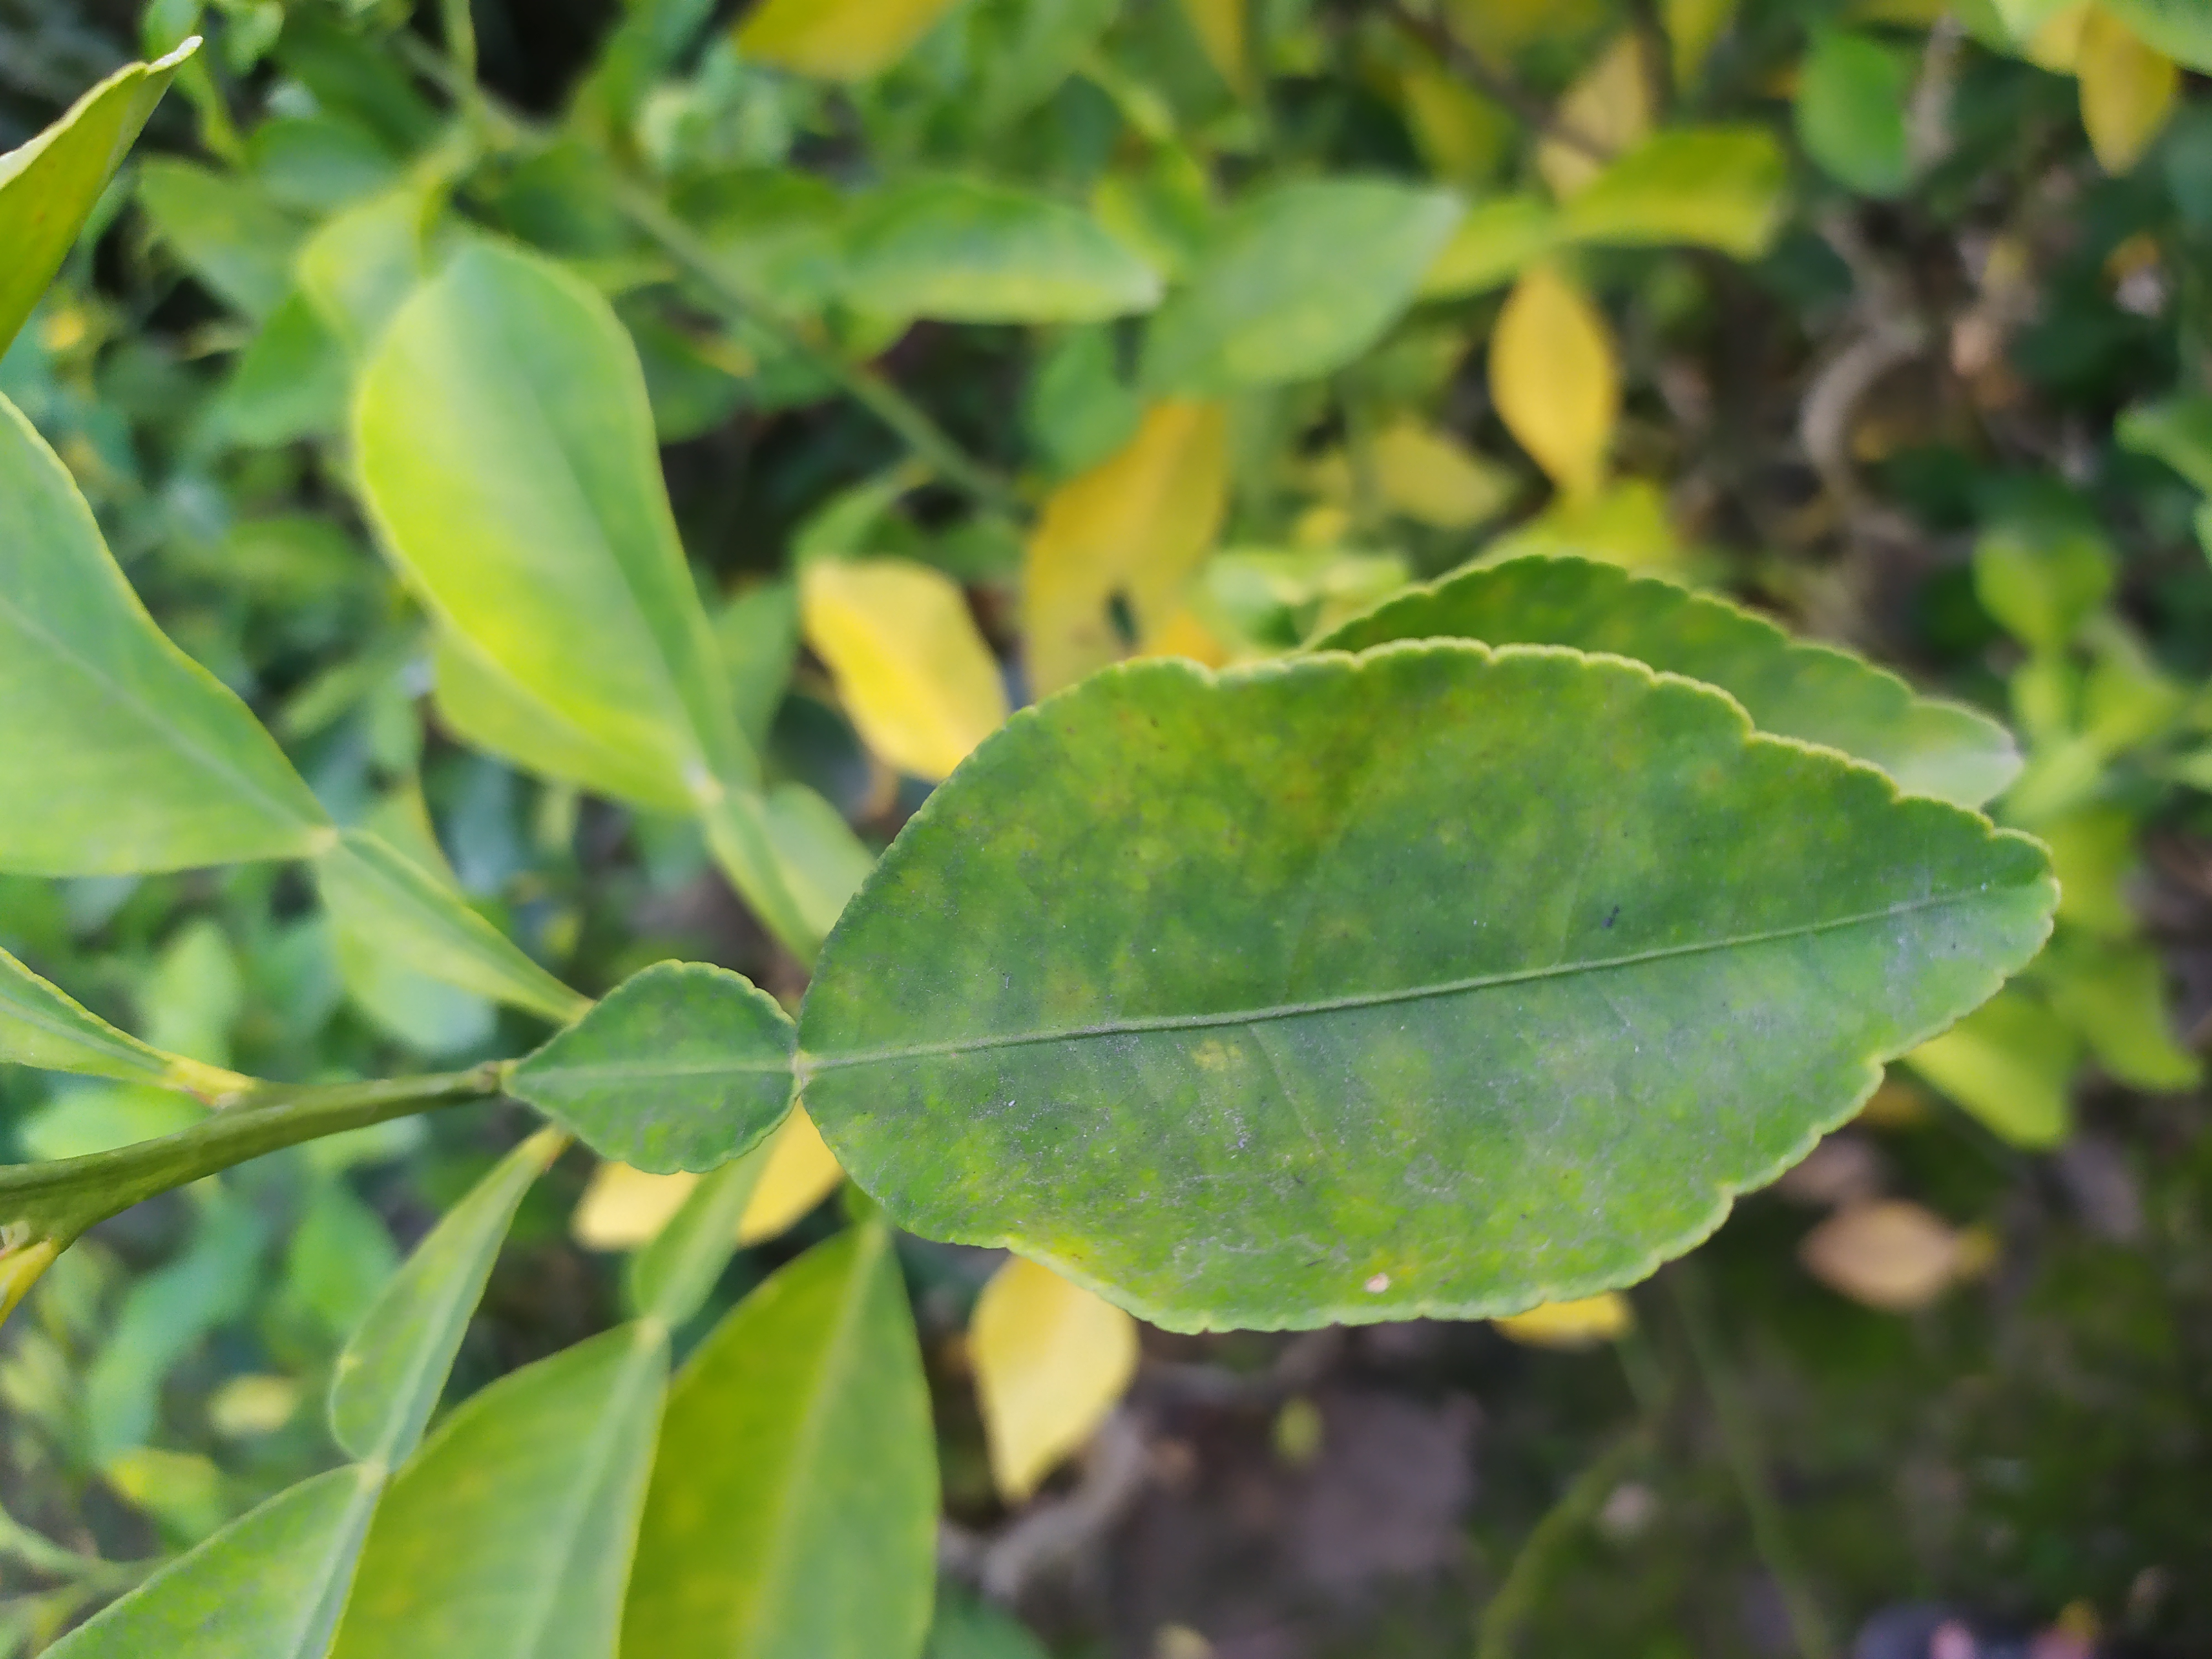
Mandarin leaf variety: Nagpuri